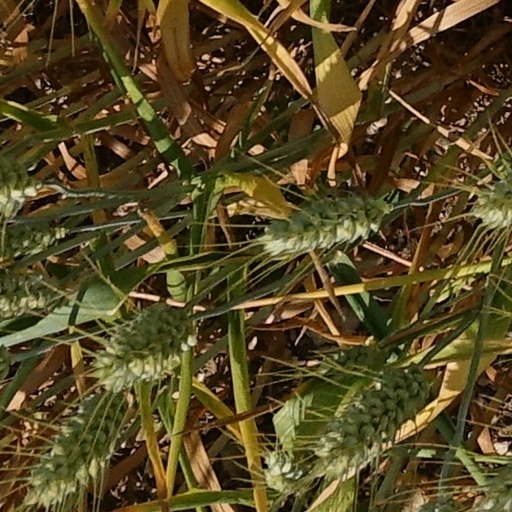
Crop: wheat